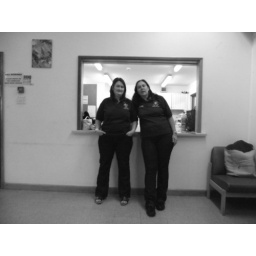
People in black and white